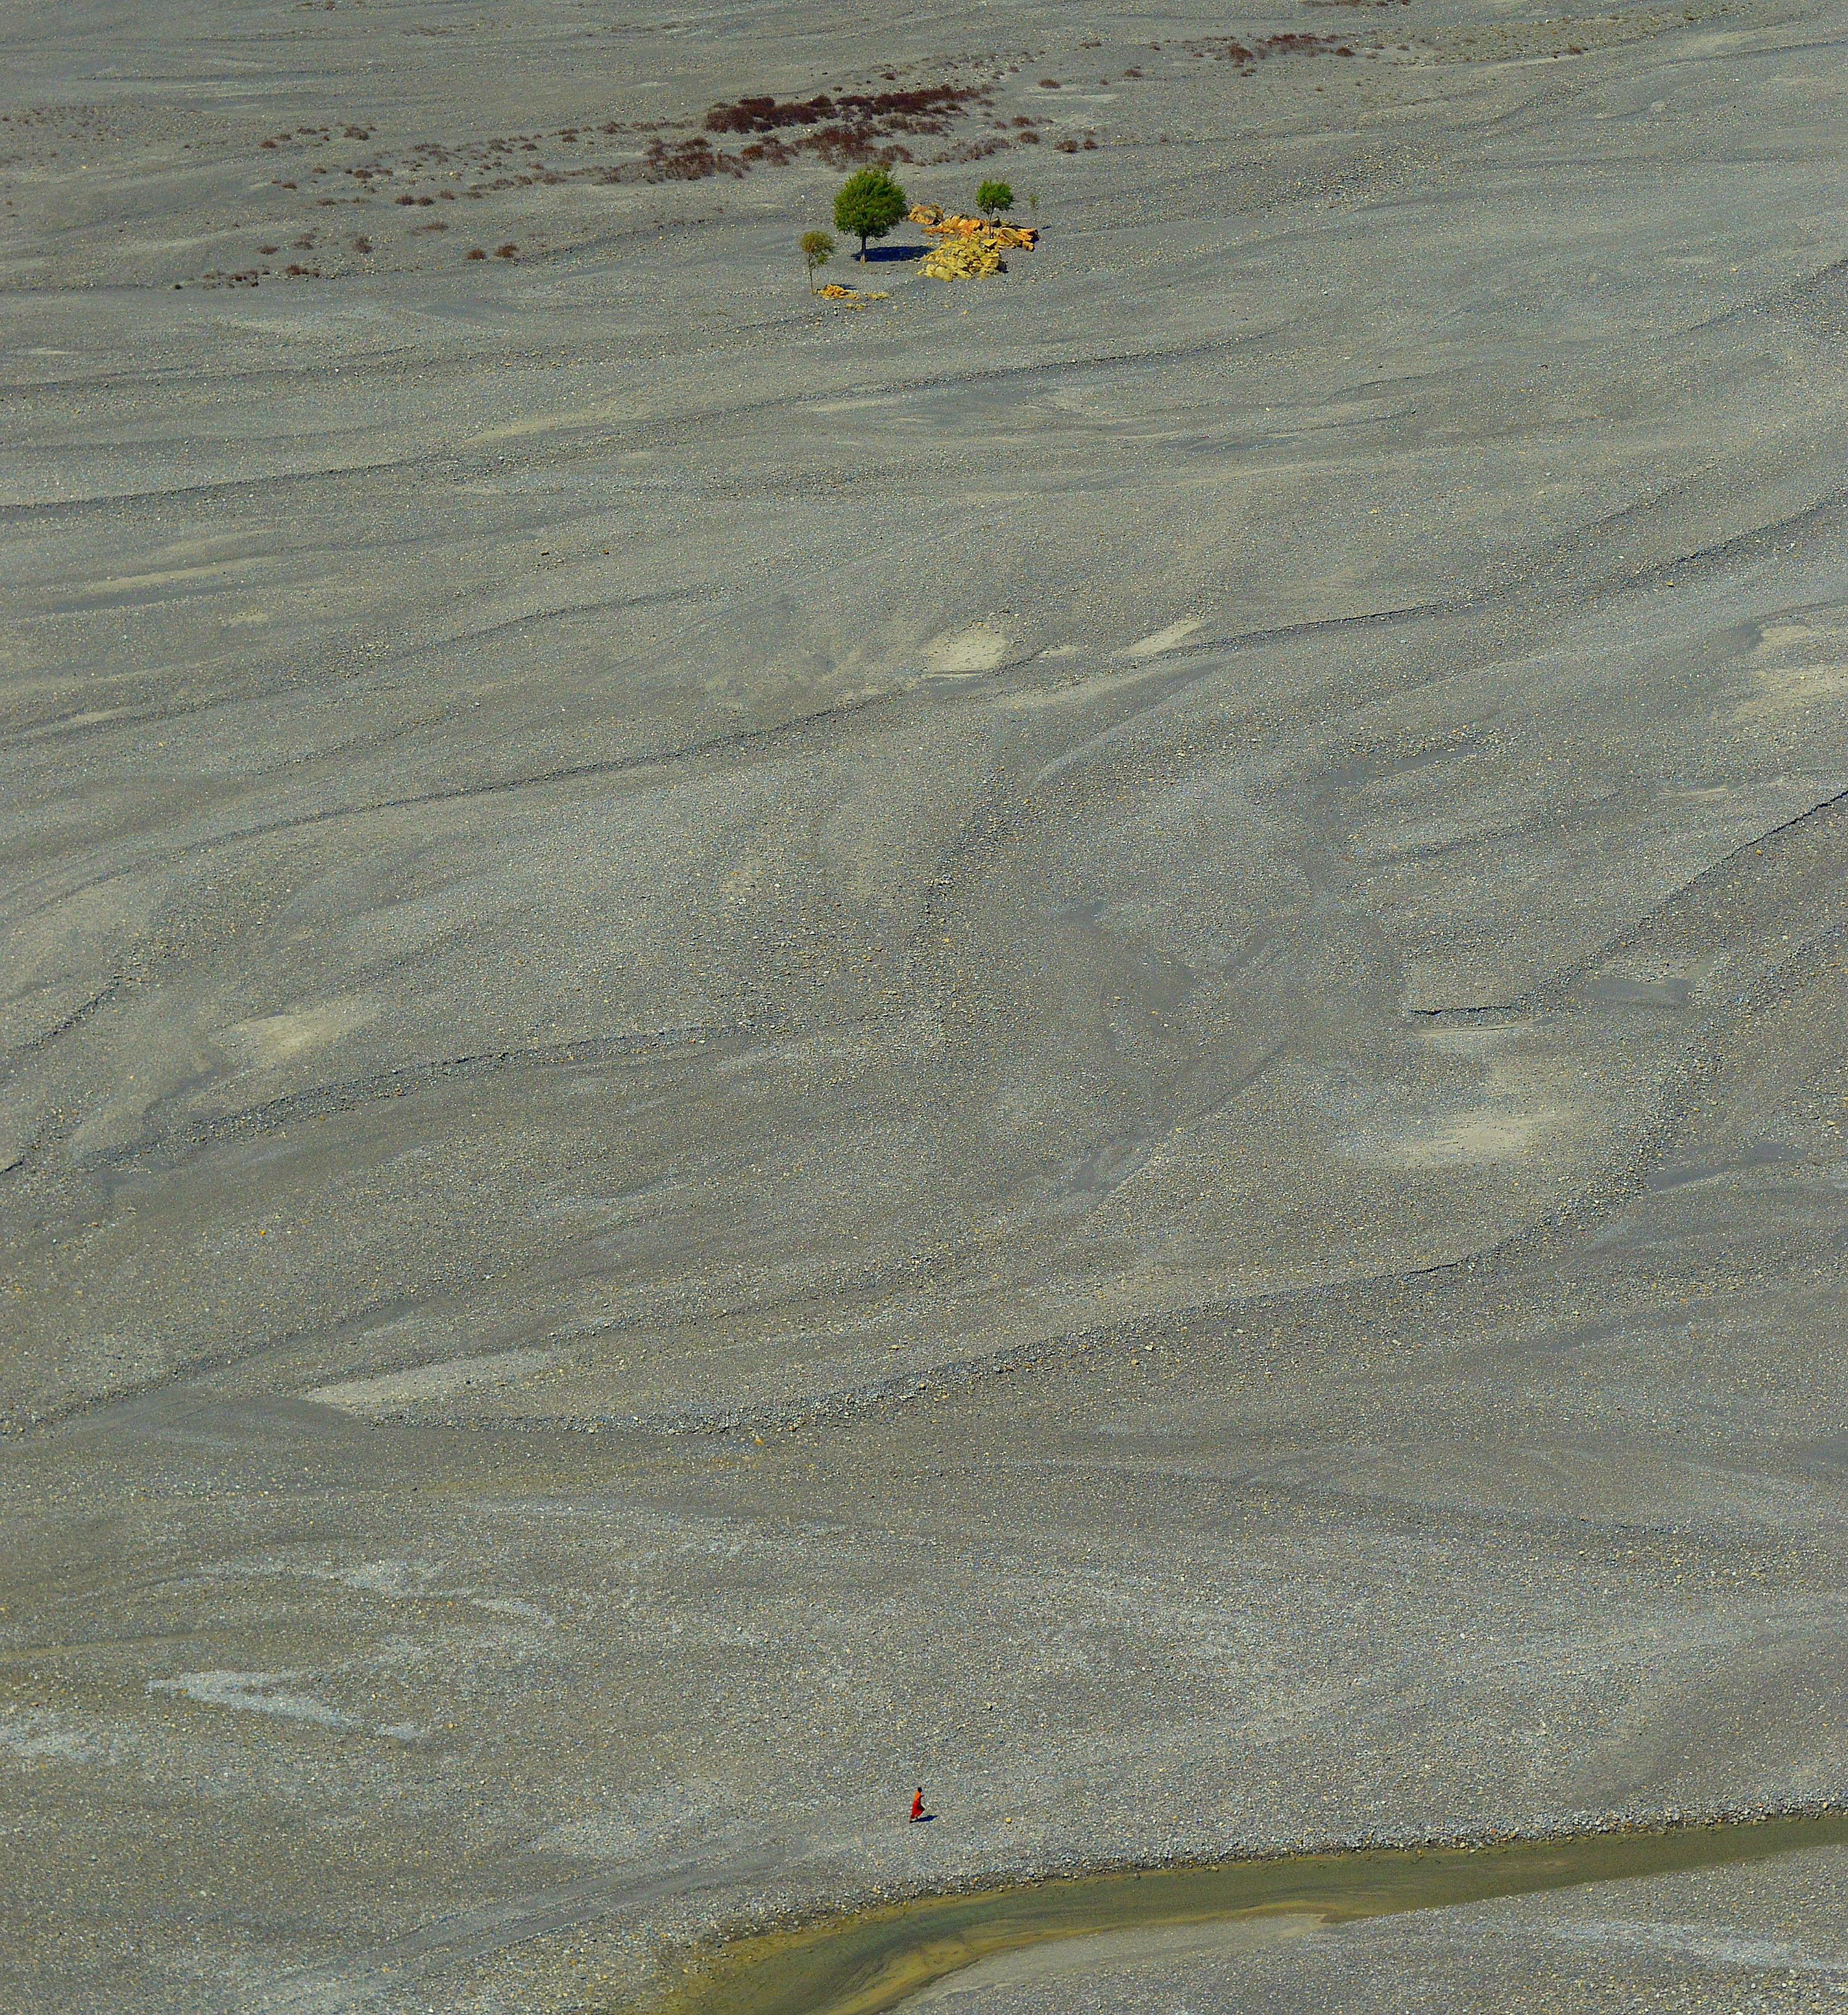
beach, sea, coast, sand, shore, wave, terrain, habitat, aerial photography, mudflat, natural environment, atmosphere of earth